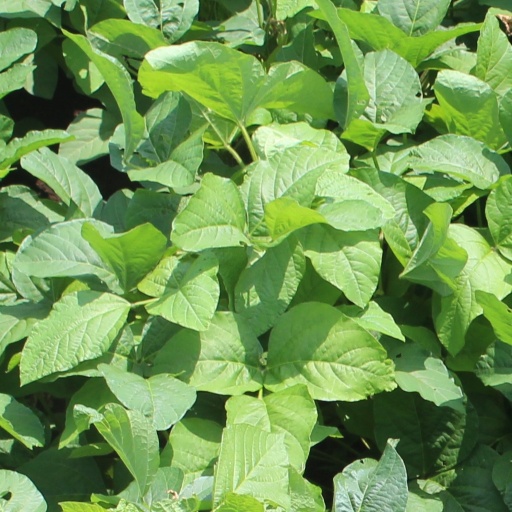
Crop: soybean